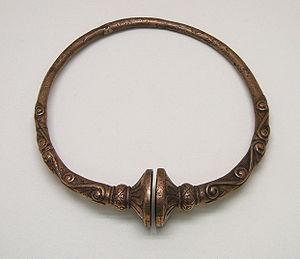
Le torque est un collier connu pour avoir été porté par les Celtes au cours de l'âge du fer puis, à titre honorifique, par les guerriers gaulois.
Somme-Suippe est une commune française, située dans le département de la Marne en région Grand Est.